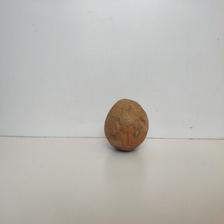
Size: Spoiled